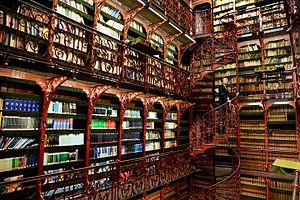
Les archives sont un ensemble de documents conservés pour pouvoir prouver des droits ou témoigner de certaines activités. Par métonymie, elles désignent également le lieu où l'on conserve ces documents.